René Merino Monroy

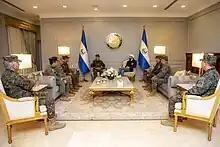
Merino in a meeting with Bukele

In May 2019, then President-elect Nayib Bukele announced that he would appoint Merino as his minister of defense. Opposition politicians from the Nationalist Republican Alliance and the Farabundo Martí National Liberation Front questioned Bukele's decision to choose Merino as he held the rank of navy captain (equivalent of a colonel) rather any rank equivalent to general. Merino was sworn in as minister of defense on 1 June 2019, succeeding Divisional General David Munguía Payés. Merino was the first naval officer to assume the office.